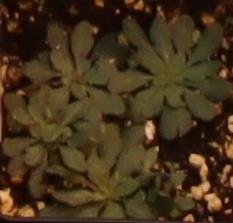
Label: Horseweed